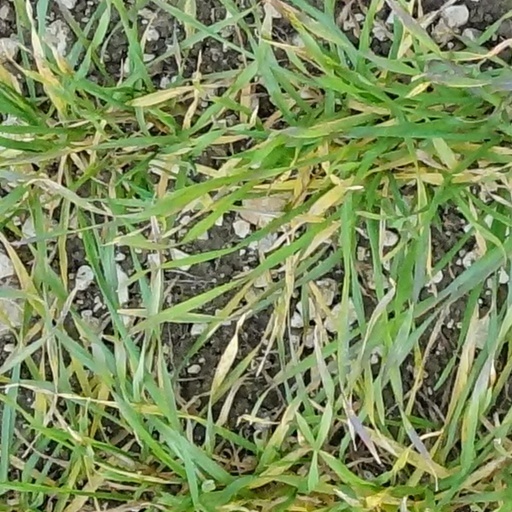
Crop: wheat